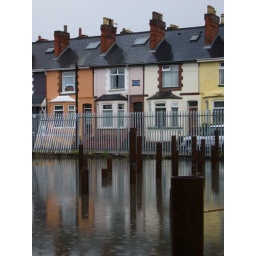
Terrace houses reflected in the flooded building site.